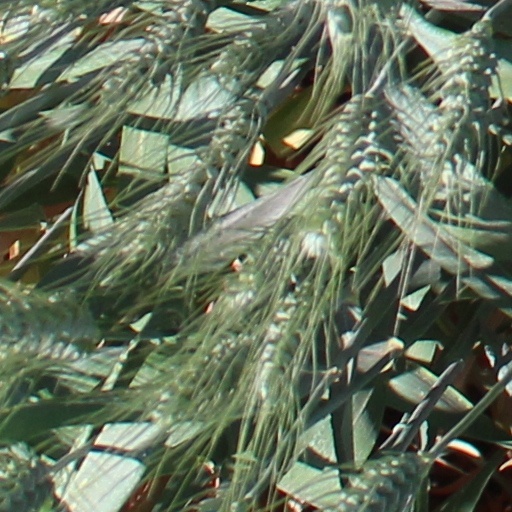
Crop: wheat